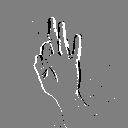
ASL letter: f